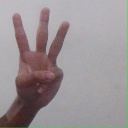
अक्षर: व